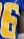
Number: 6